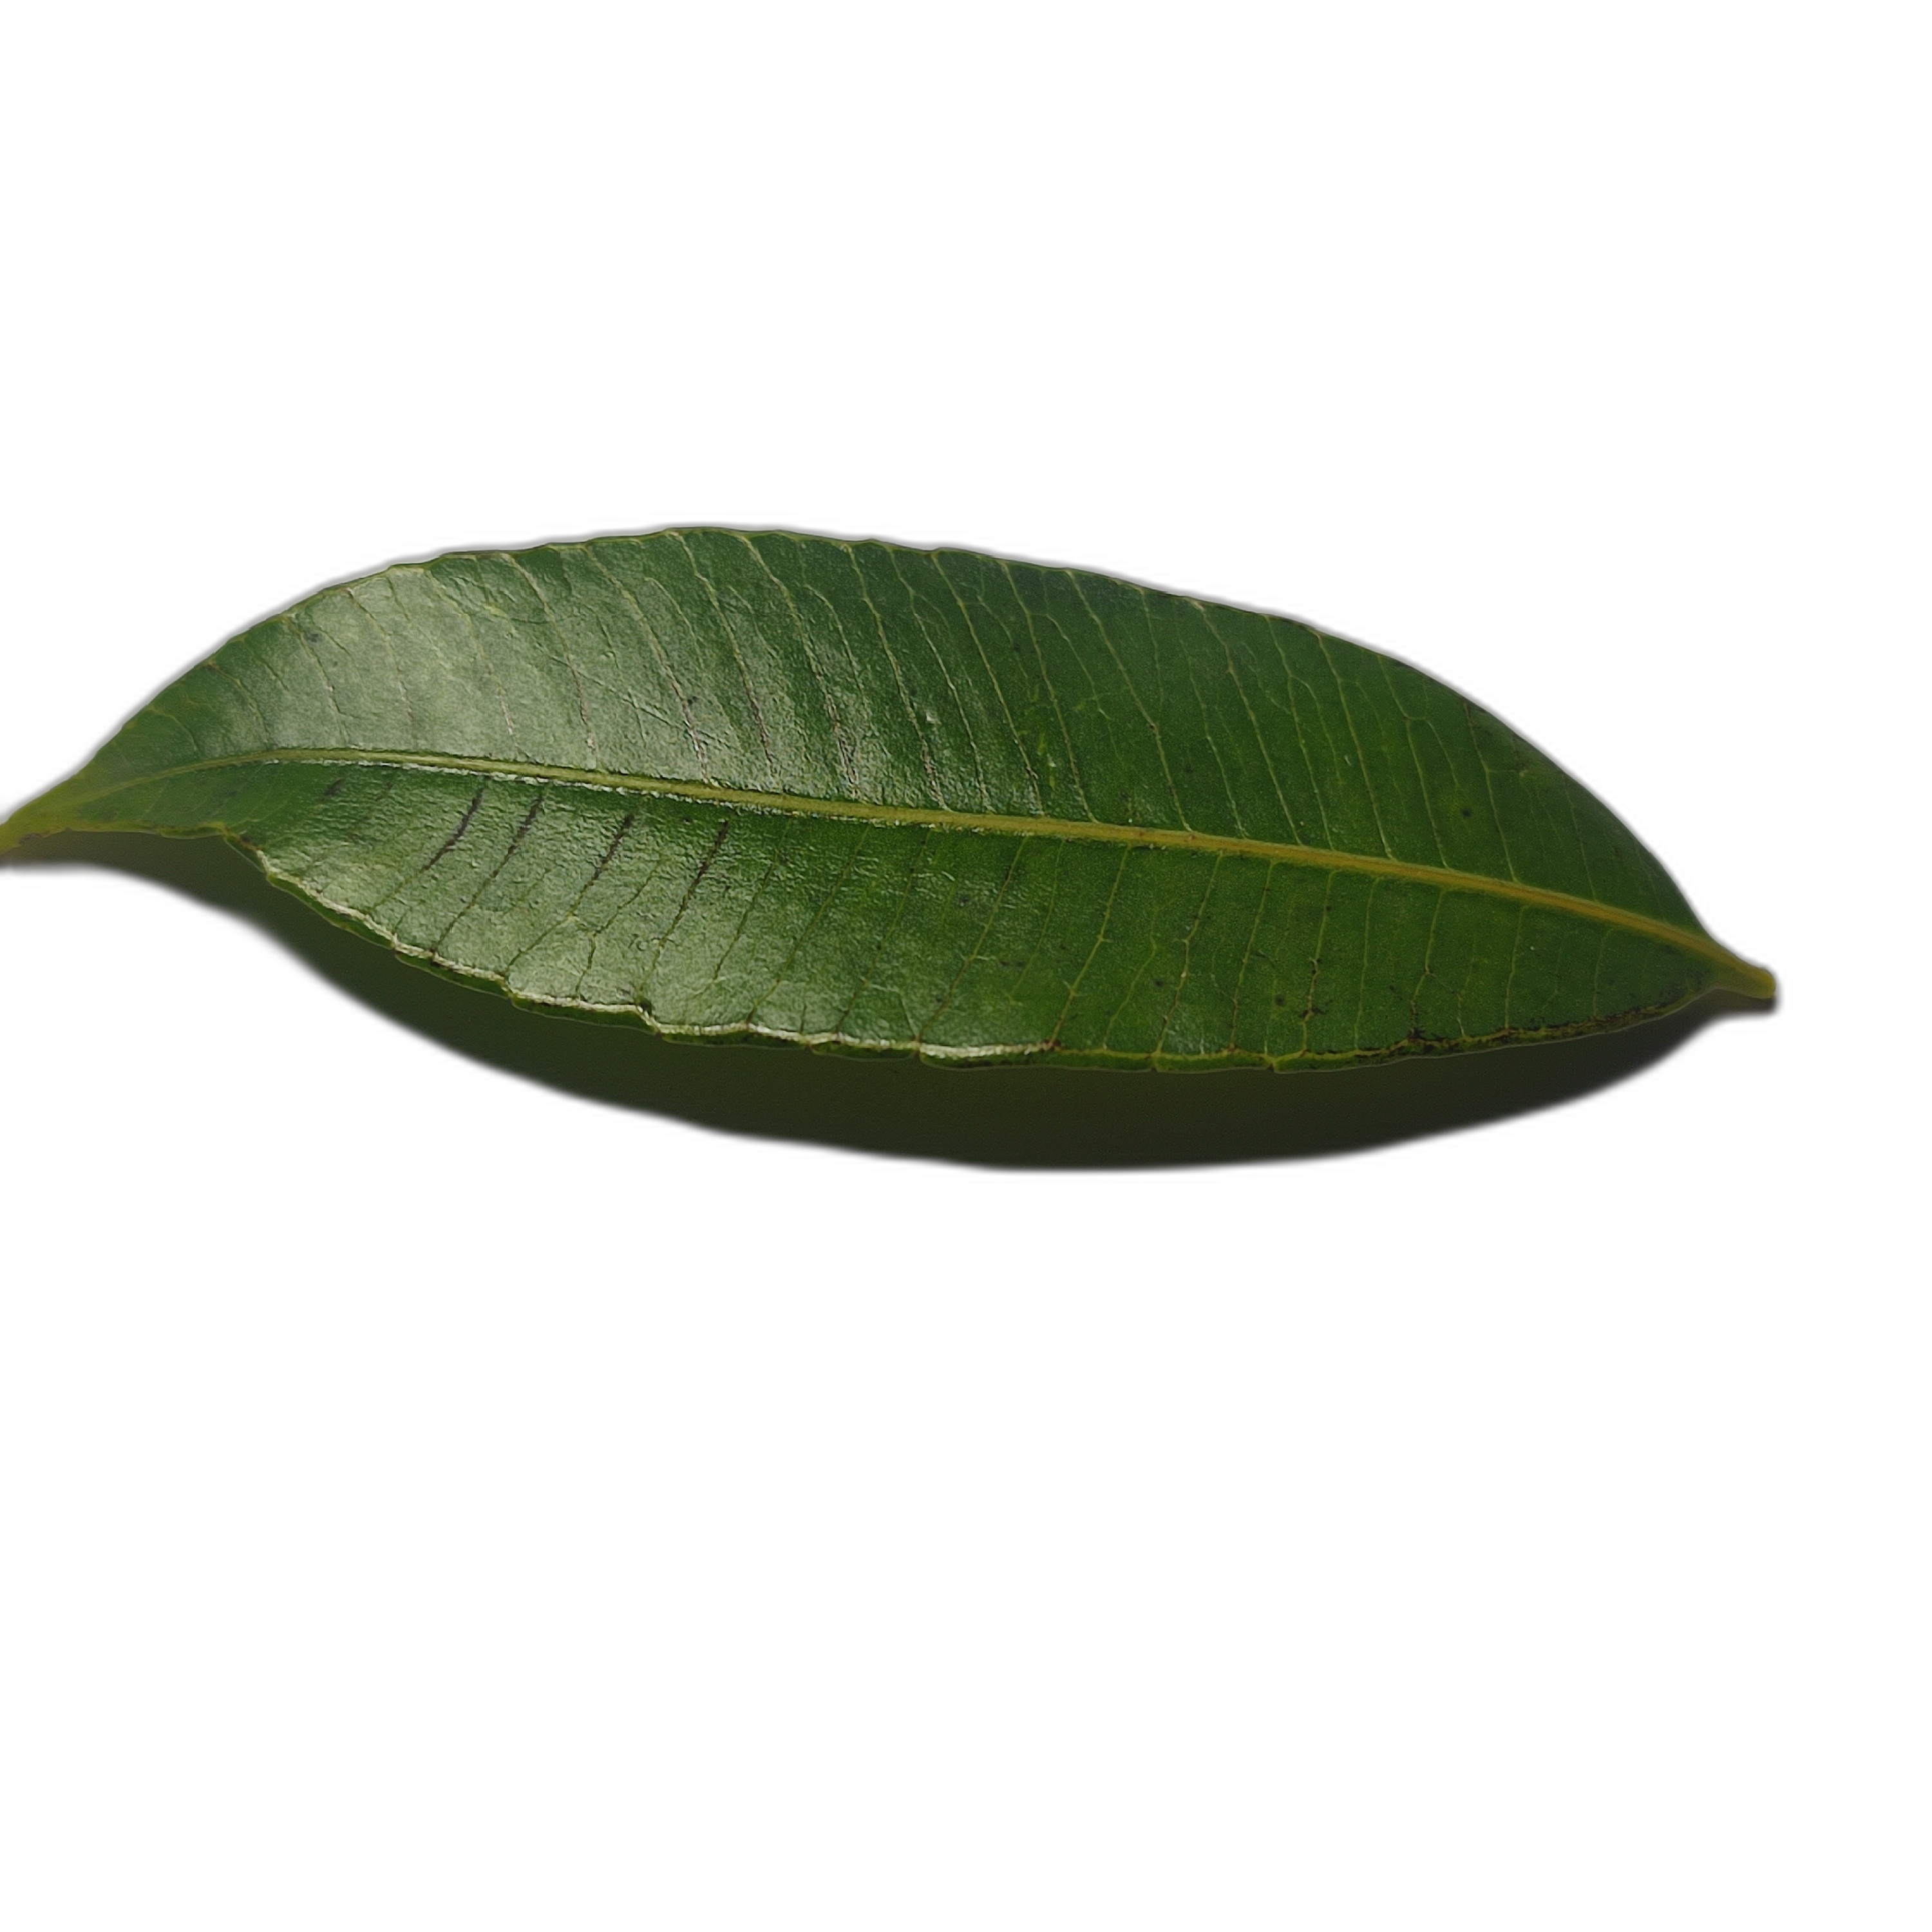
Label: healthy